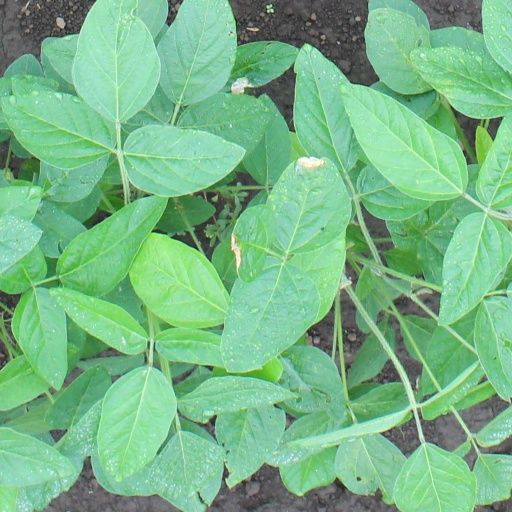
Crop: soybean